Geng Bingwa

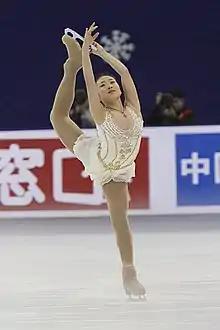
2011 Cup of China Geng Bingwa

Geng Bingwa (born January 3, 1994) is a Chinese figure skater. She won the silver medal in 2008 and 2011 at the Chinese Figure Skating Championships, and reached the free skate at five International Skating Union Championships.